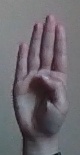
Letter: kaaf